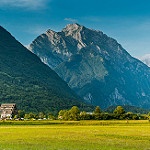
Label: mountain